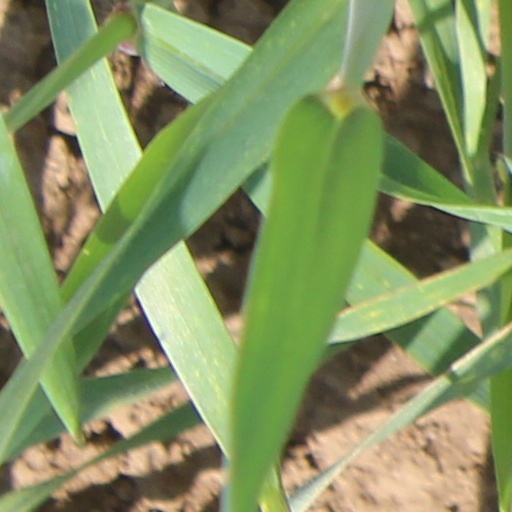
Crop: wheat